Balitang America

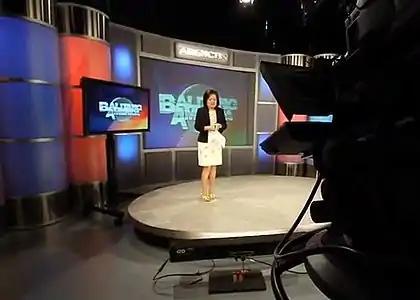
Ging Reyes on "Balitang America"

Balitang America (Shorten to BA) is an American television news broadcasting show by TFC. Originally anchored by Cara Subijano, it aired from September 28, 2002 to July 16, 2021, and was replaced by "TFC News Now North America". TJ Manotoc serve as the final anchor.